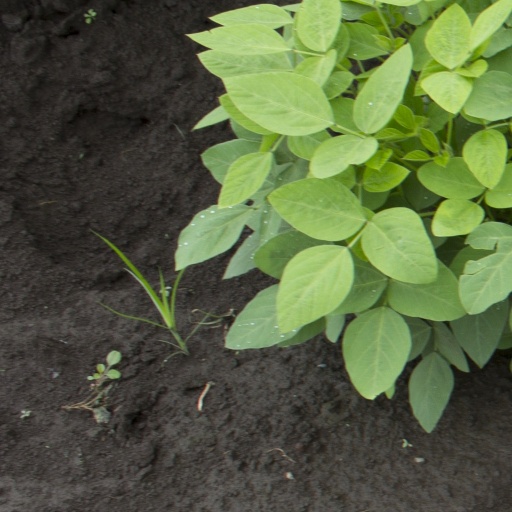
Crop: soybean